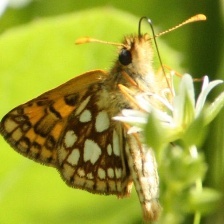
Species: CHECQUERED SKIPPER